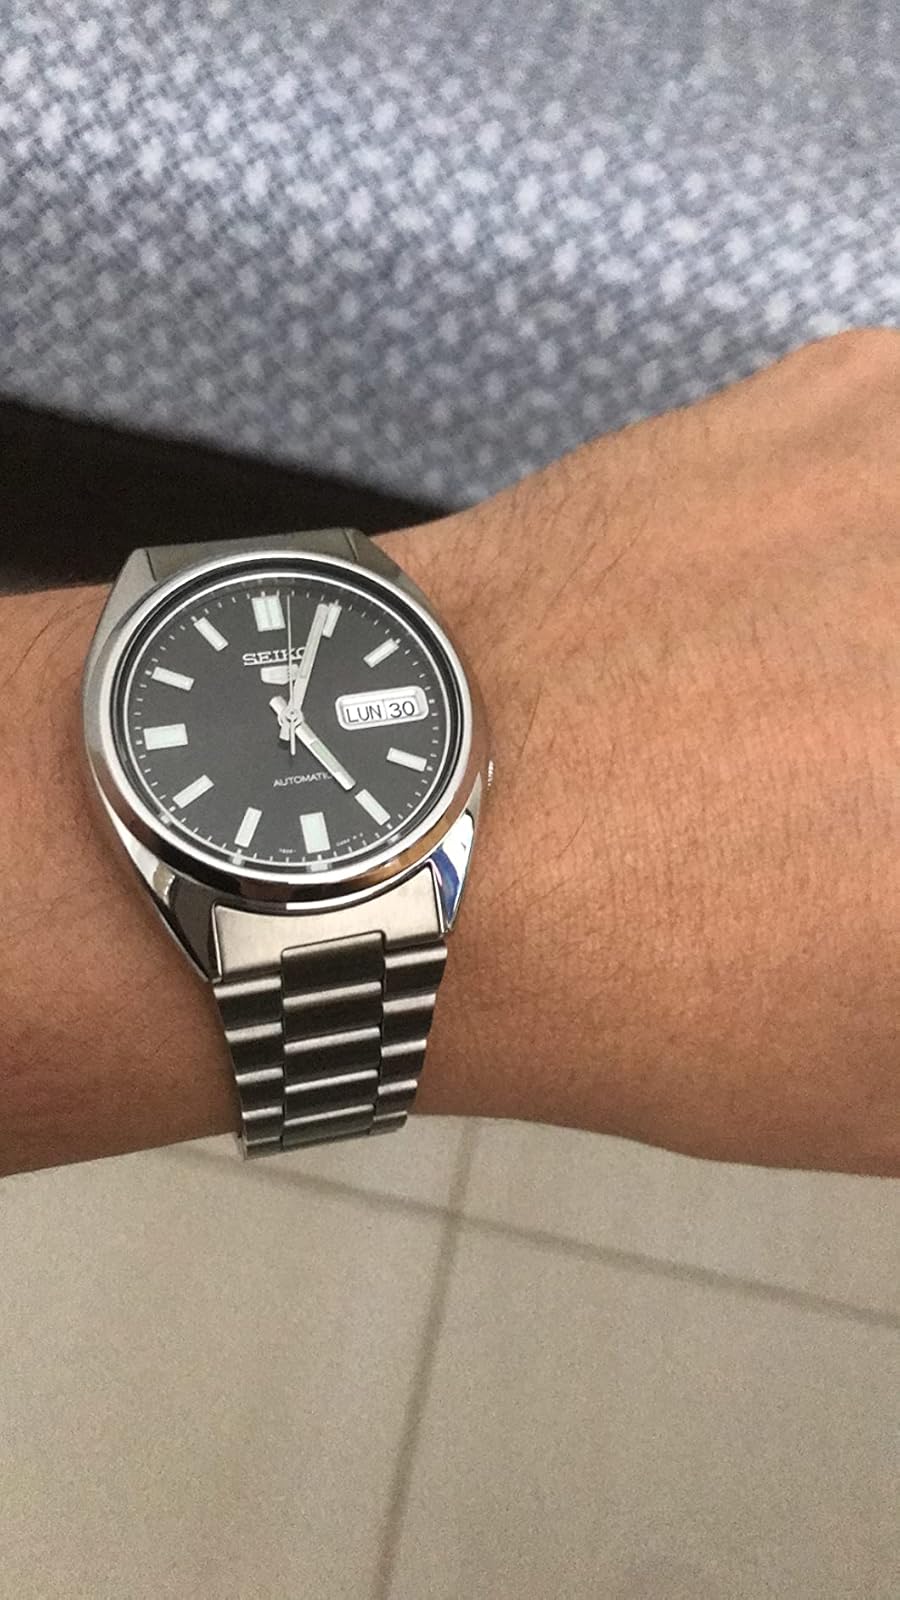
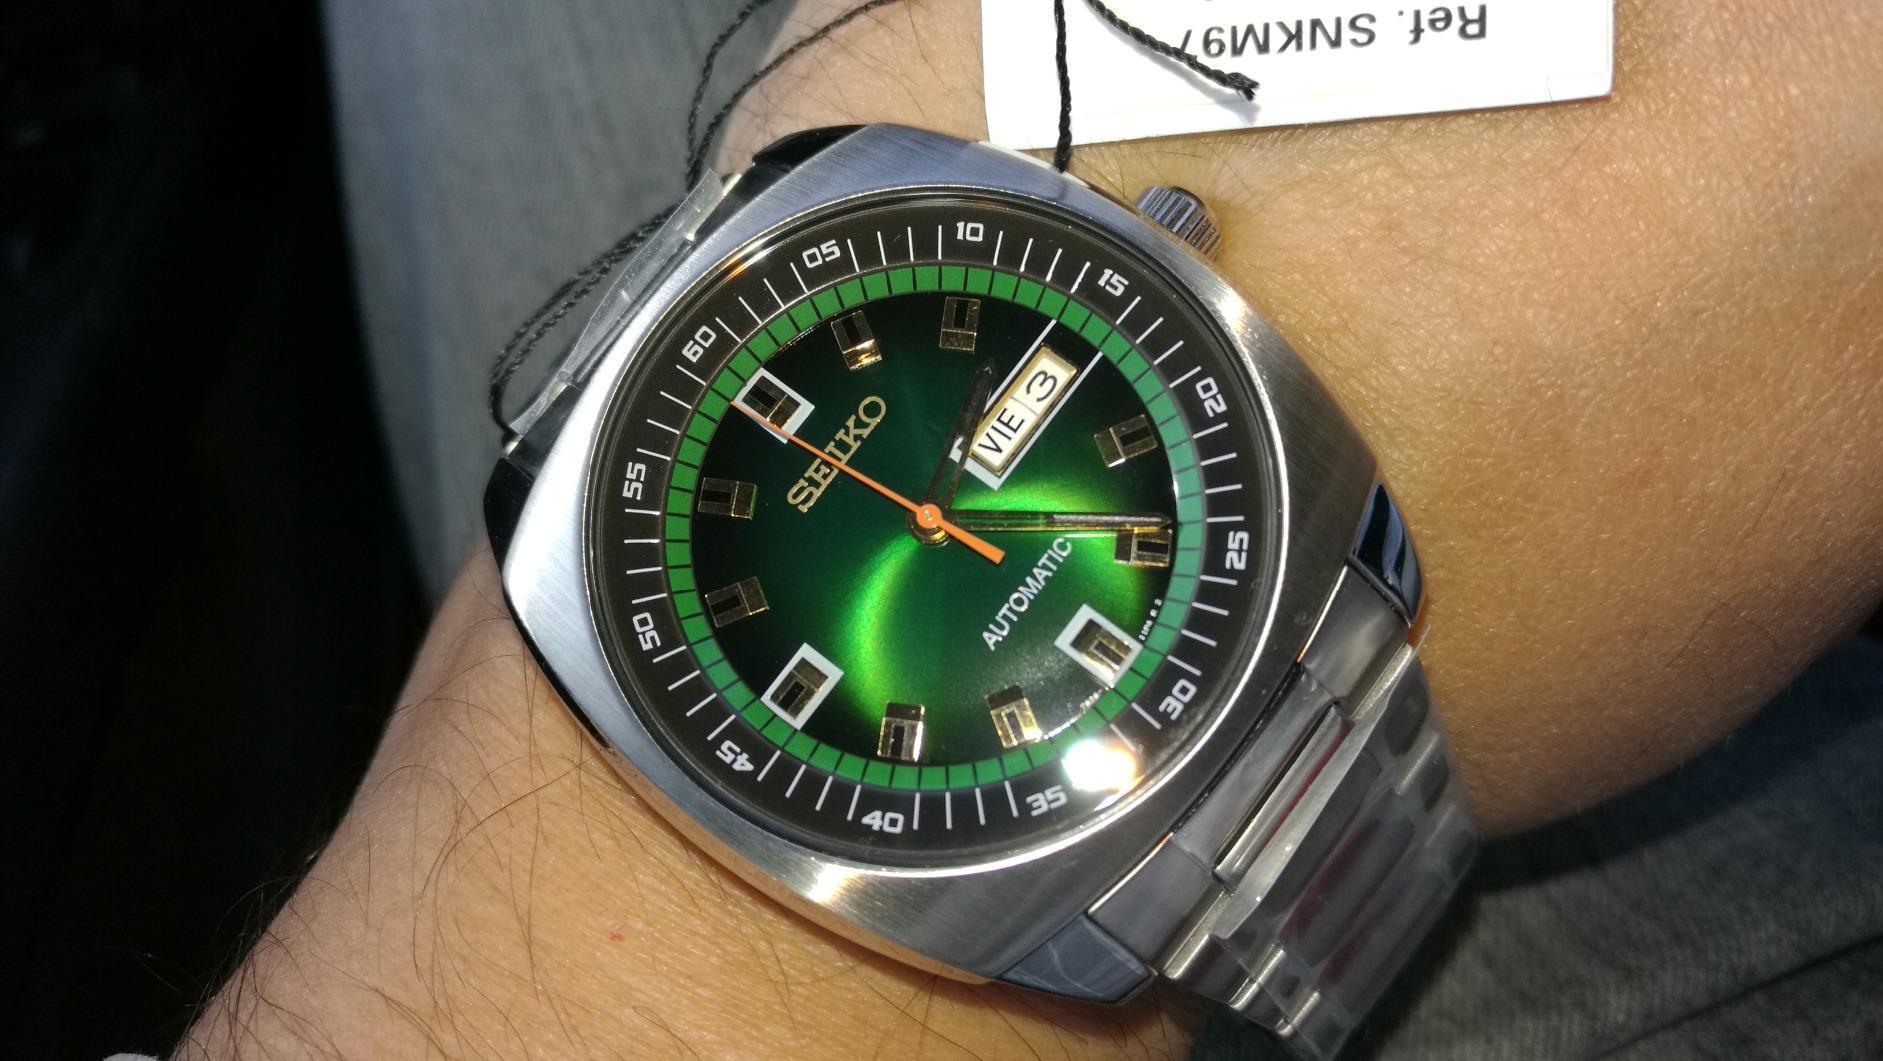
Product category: accessories_watch
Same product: no